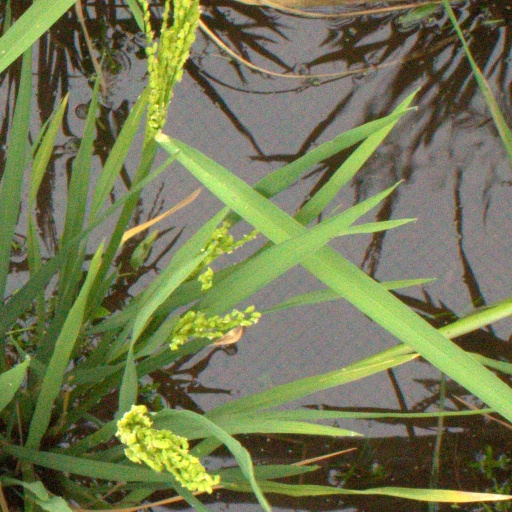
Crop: rice